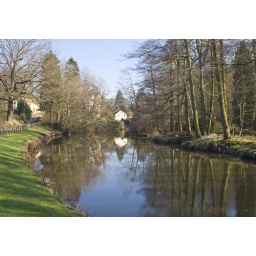
The white house stood out against the dark winter landscape with its mirrored reflection cast into the river